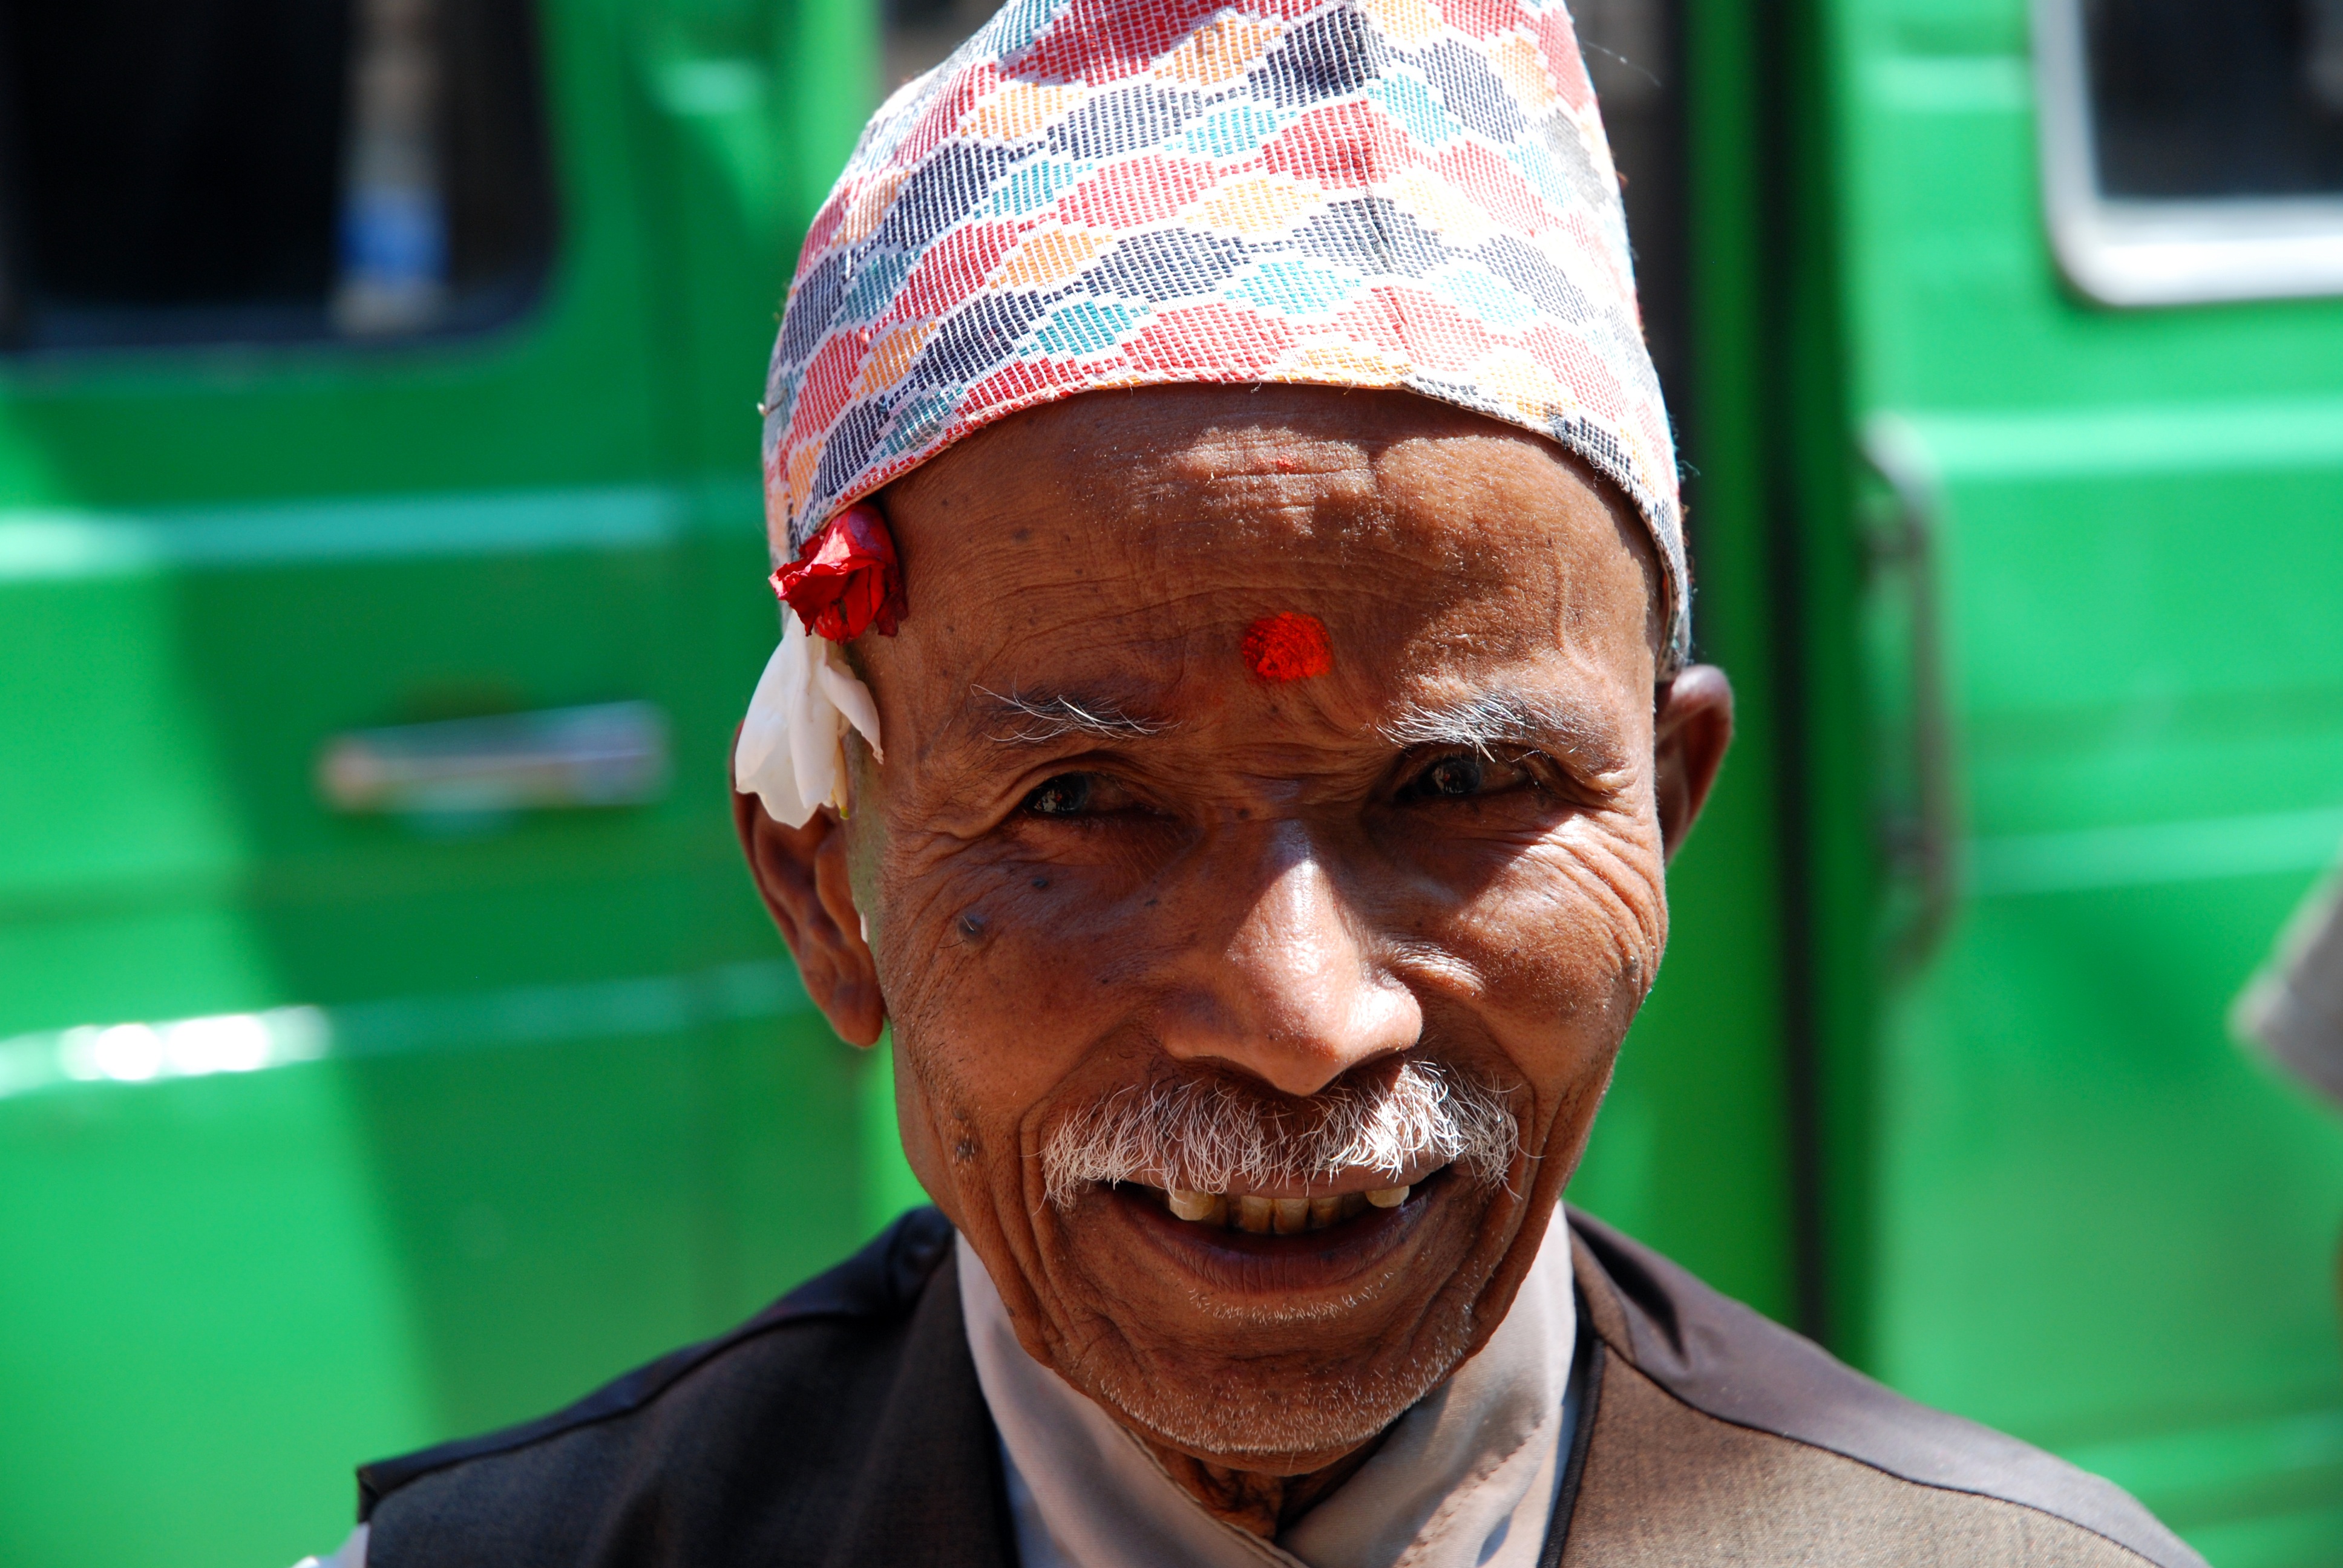
man, person, people, male, portrait, color, facial expression, nepal, face, glasses, head, senior